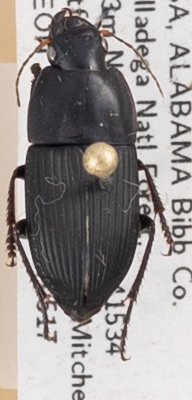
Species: Anisodactylus merula
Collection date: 2017-05-17
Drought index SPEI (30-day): -0.034
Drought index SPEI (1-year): -1.082
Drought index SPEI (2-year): -0.62